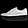
Label: Sneaker